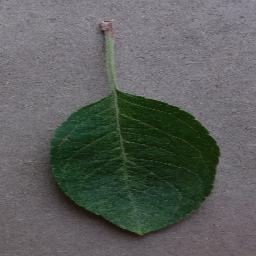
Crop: apple
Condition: healthy